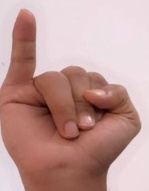
ASL sign: I